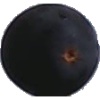
Label: blue_grape